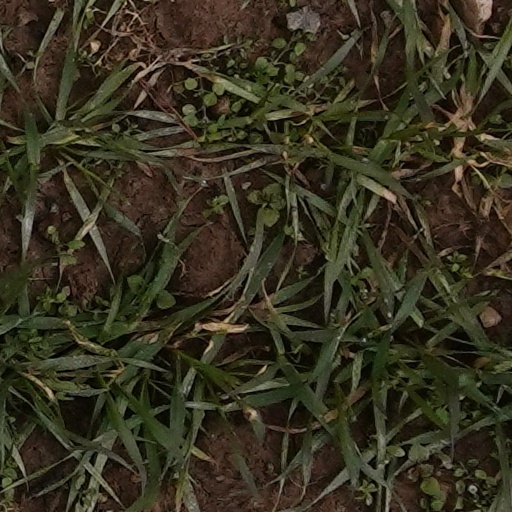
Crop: wheat